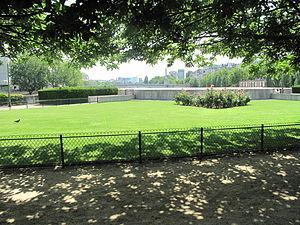
Square de l'Île-de-France, avec l'entrée du Mémorial des Martyrs de la Déportation. Île de la Cité, Paris 4e arr.